Fougeré, Maine-et-Loire

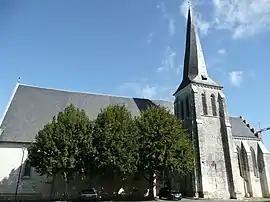
St. Stephen Church

Fougeré is a former commune in the Maine-et-Loire department in western France. On 1 January 2016, it was merged into the commune of Baugé-en-Anjou.